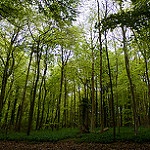
Scene: Outdoor